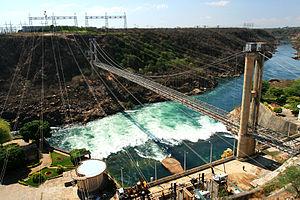
Paulo Afonso est une ville brésilienne de l'État de Bahia. Elle se situe dans la vallée du rio São Francisco, par une latitude de 09° 24' 28" sud et par une longitude de 38° 13' 19" ouest, à une altitude de 243 mètres. Sa population était estimée à 118 323 habitants en 2014. La municipalité s'étend sur 1 574 km².